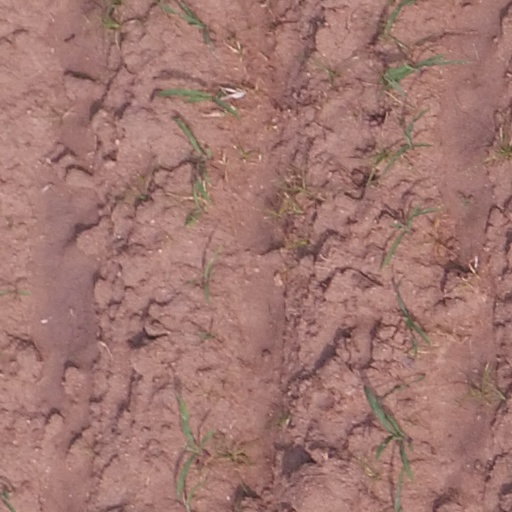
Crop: maize; corn